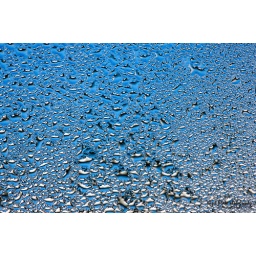
Condensation on the kitchen window colours are out of focus car and plants etc in the background. _26K8534